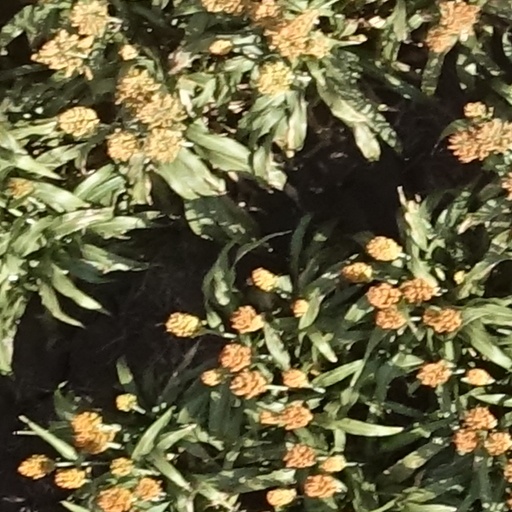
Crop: sorghum